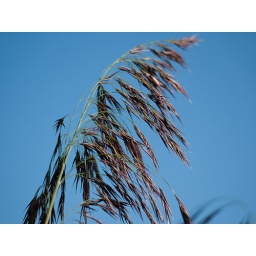
Reed against a blue sky